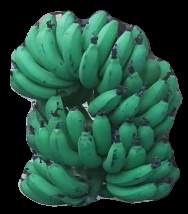
Variety: pachbale
Grade: grade3